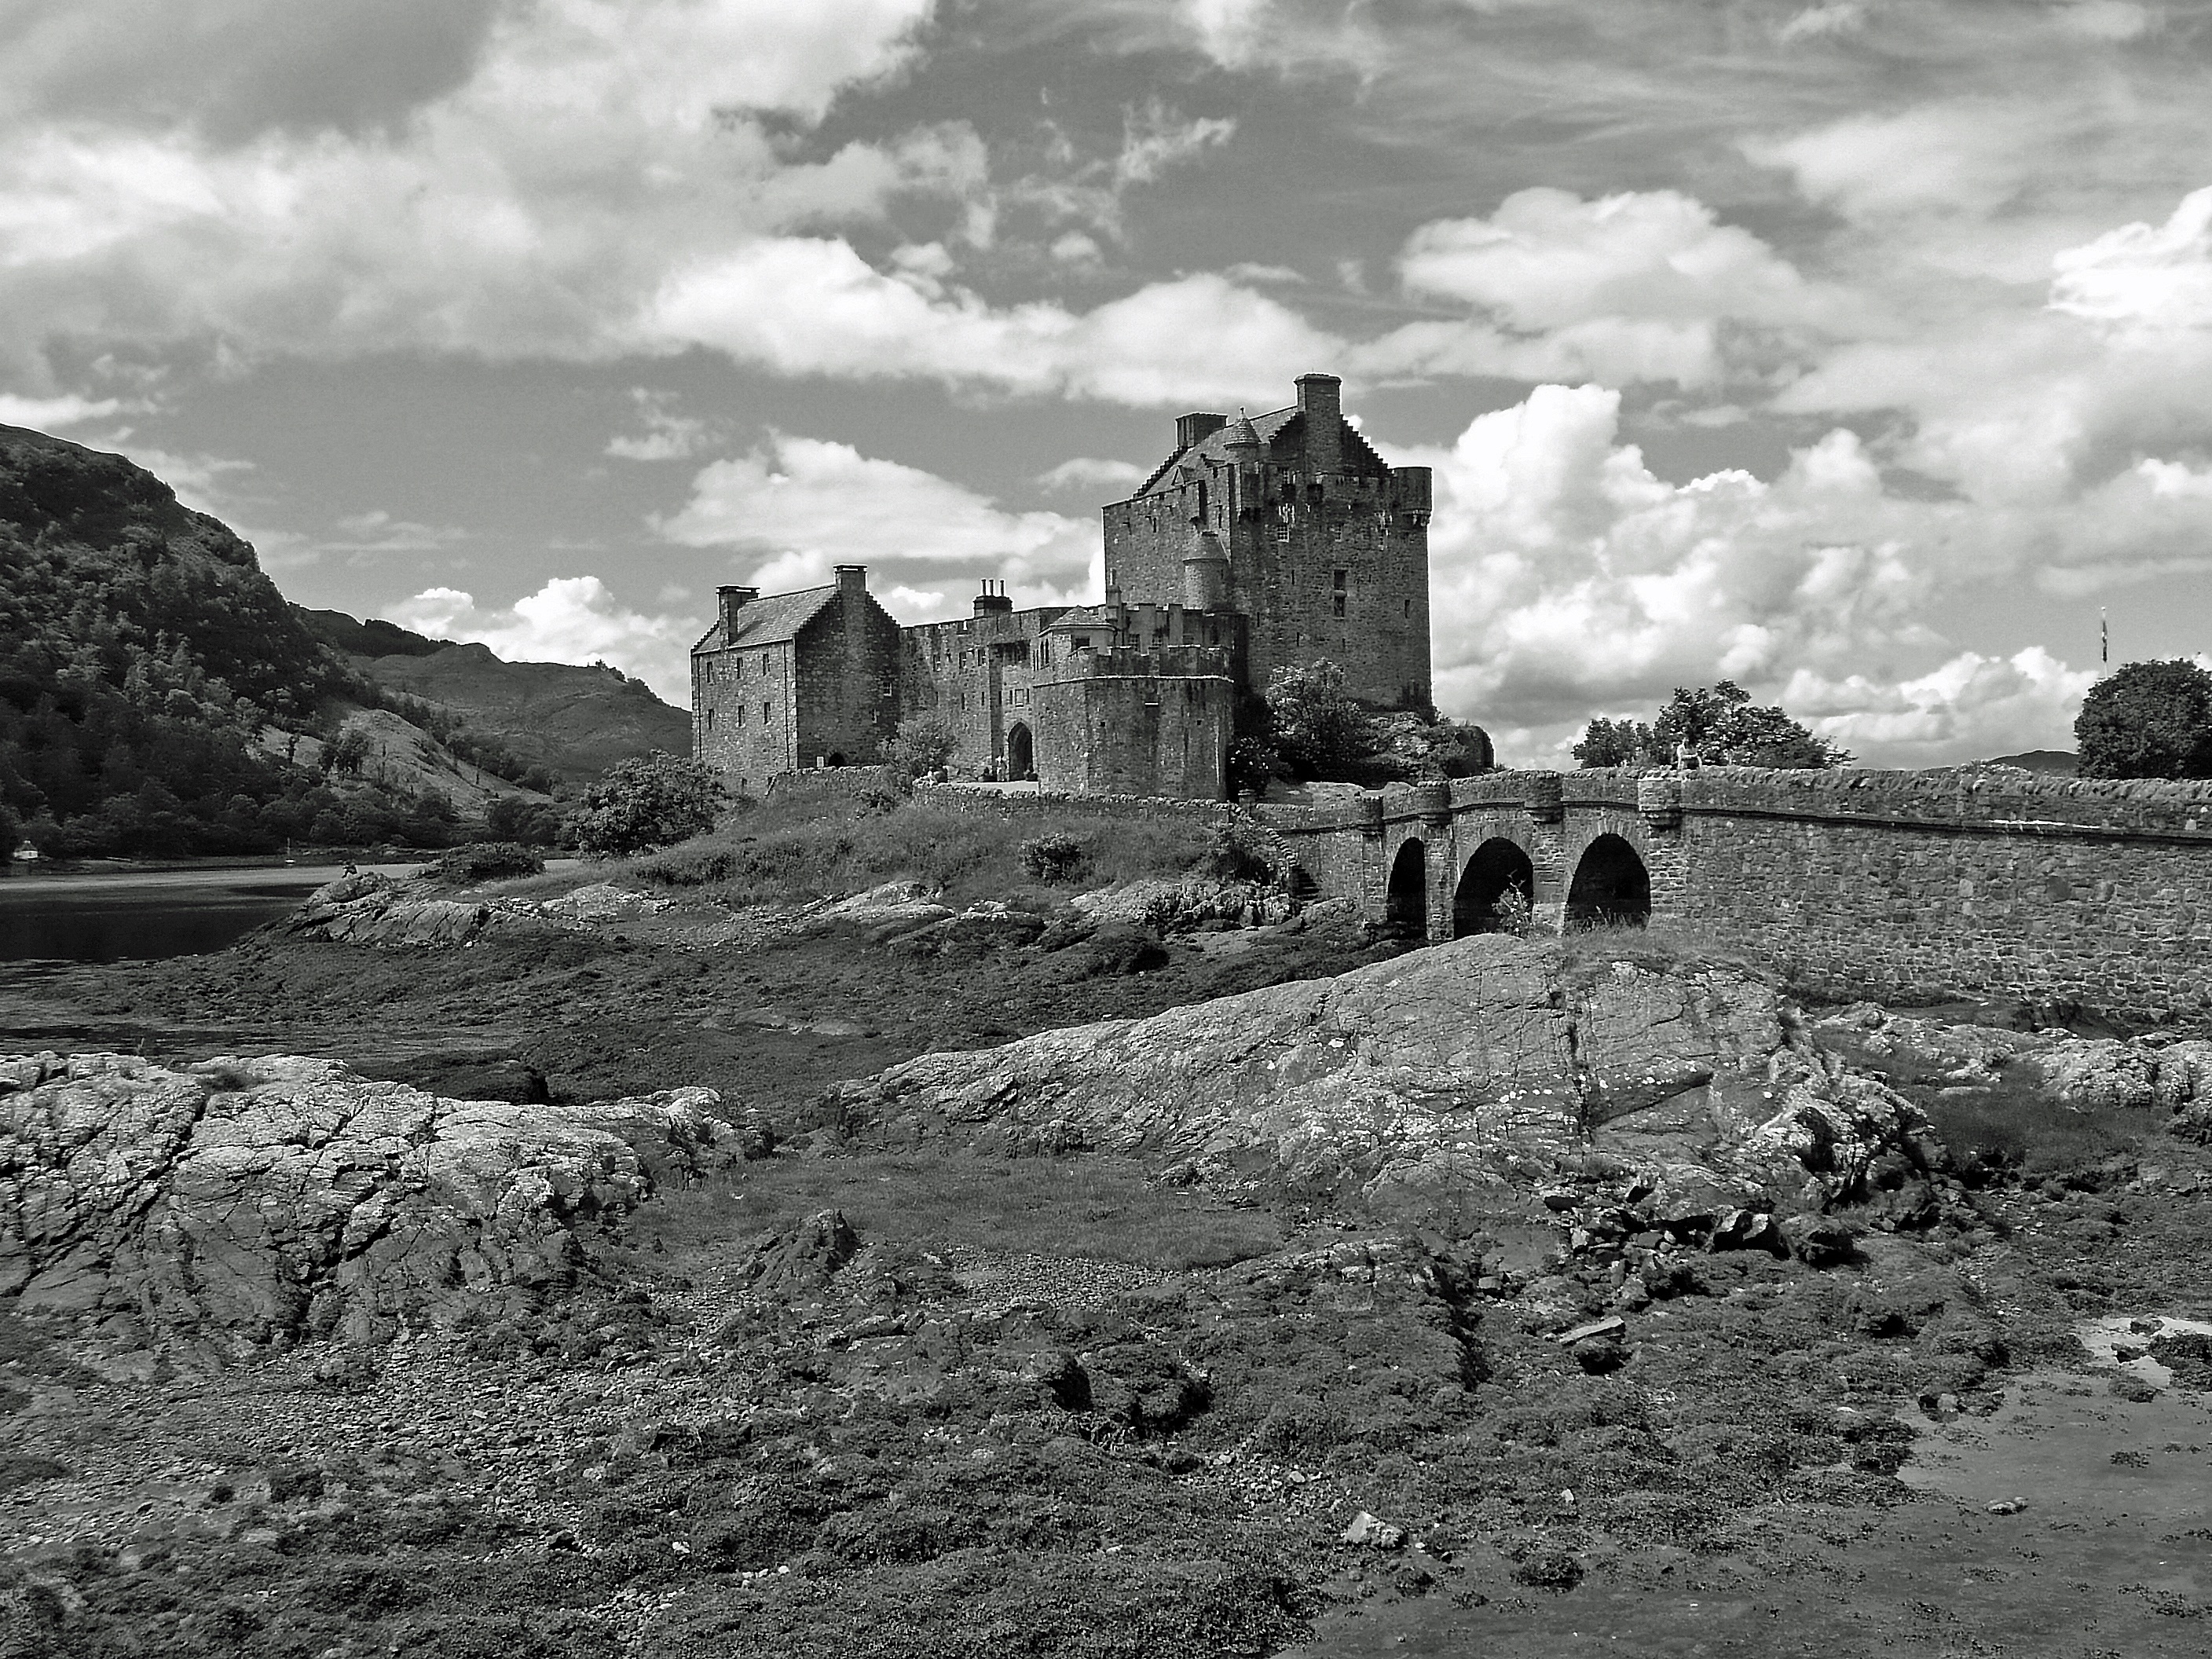
landscape, tree, rock, mountain, cloud, black and white, sky, photography, building, village, castle, fortification, monochrome, highland, ruins, history, scotland, archaeological site, eilean donan castle, meteorological phenomenon, monochrome photography, ancient history, stock photography